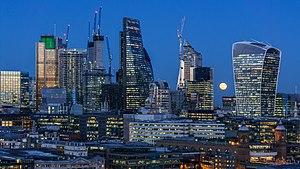
La Cité de Londres, appelée couramment « la City » ou « Square Mile », est une cité et un comté à l'intérieur du Grand Londres ; elle est à la fois le cœur historique et le centre géographique de la ville de Londres. Située sur la rive gauche de la Tamise, elle englobe le périmètre du mur de Londres, enceinte de la cité romaine de Londinium. Si elle constitue la plus petite des circonscriptions administratives du Grand Londres, elle se distingue toutefois des 32 autres boroughs londoniens par son statut sui generis qui lui confère à la fois le titre de « Cité » et celui de comté cérémoniel, dont le mode d'administration est unique en Angleterre. Elle compte 9 401 habitants selon les estimations de 2016.
Londres [lɔ̃dʁ] est la capitale et la plus grande ville d'Angleterre et du Royaume-Uni. La ville est située près de l'estuaire de la Tamise dans le sud-est de l'Angleterre. Londinium a été fondée par les Romains il y a presque 2 000 ans. La Cité de Londres, le noyau historique de Londres avec une superficie de seulement 1,12 miles carrés conserve des frontières qui suivent de près ses limites médiévales. Londres est gouvernée par le maire de Londres et l'Assemblée de Londres.